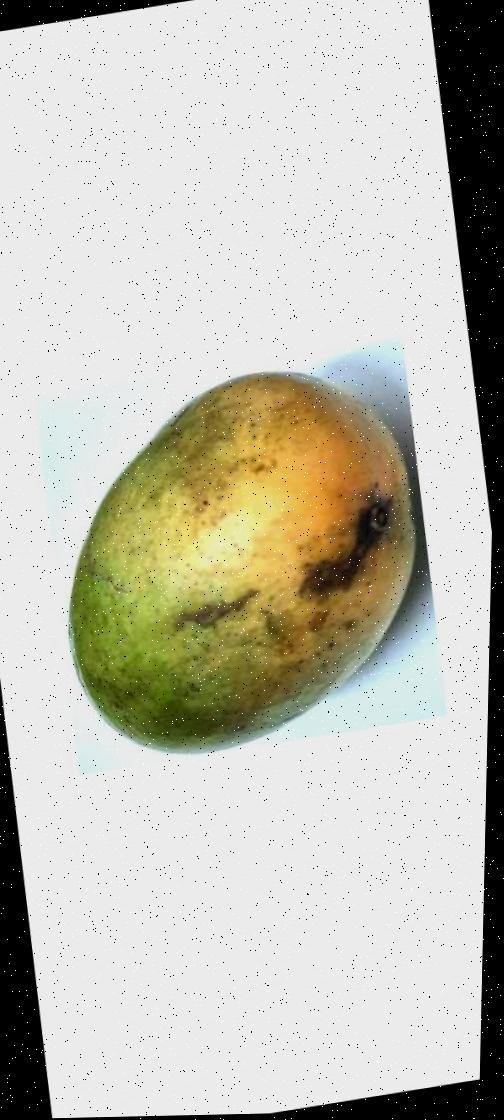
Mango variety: Rupali